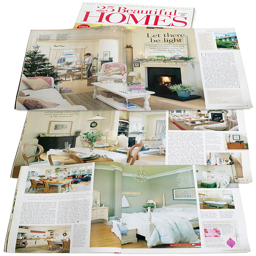
pages to 17 in the issue of magazine featuring person and home .